Deal or No Deal (video game)

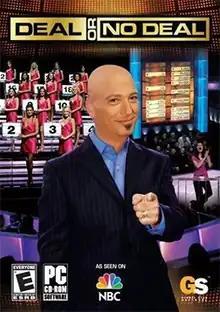
PC version cover featuring host Howie Mandel on it

Deal or No Deal is a video game based upon the American television show of the same name. It was released for Microsoft Windows, Game Boy Advance, Nintendo DS, Wii, iOS, Android and BlackBerry, and is available as a DVD TV game.